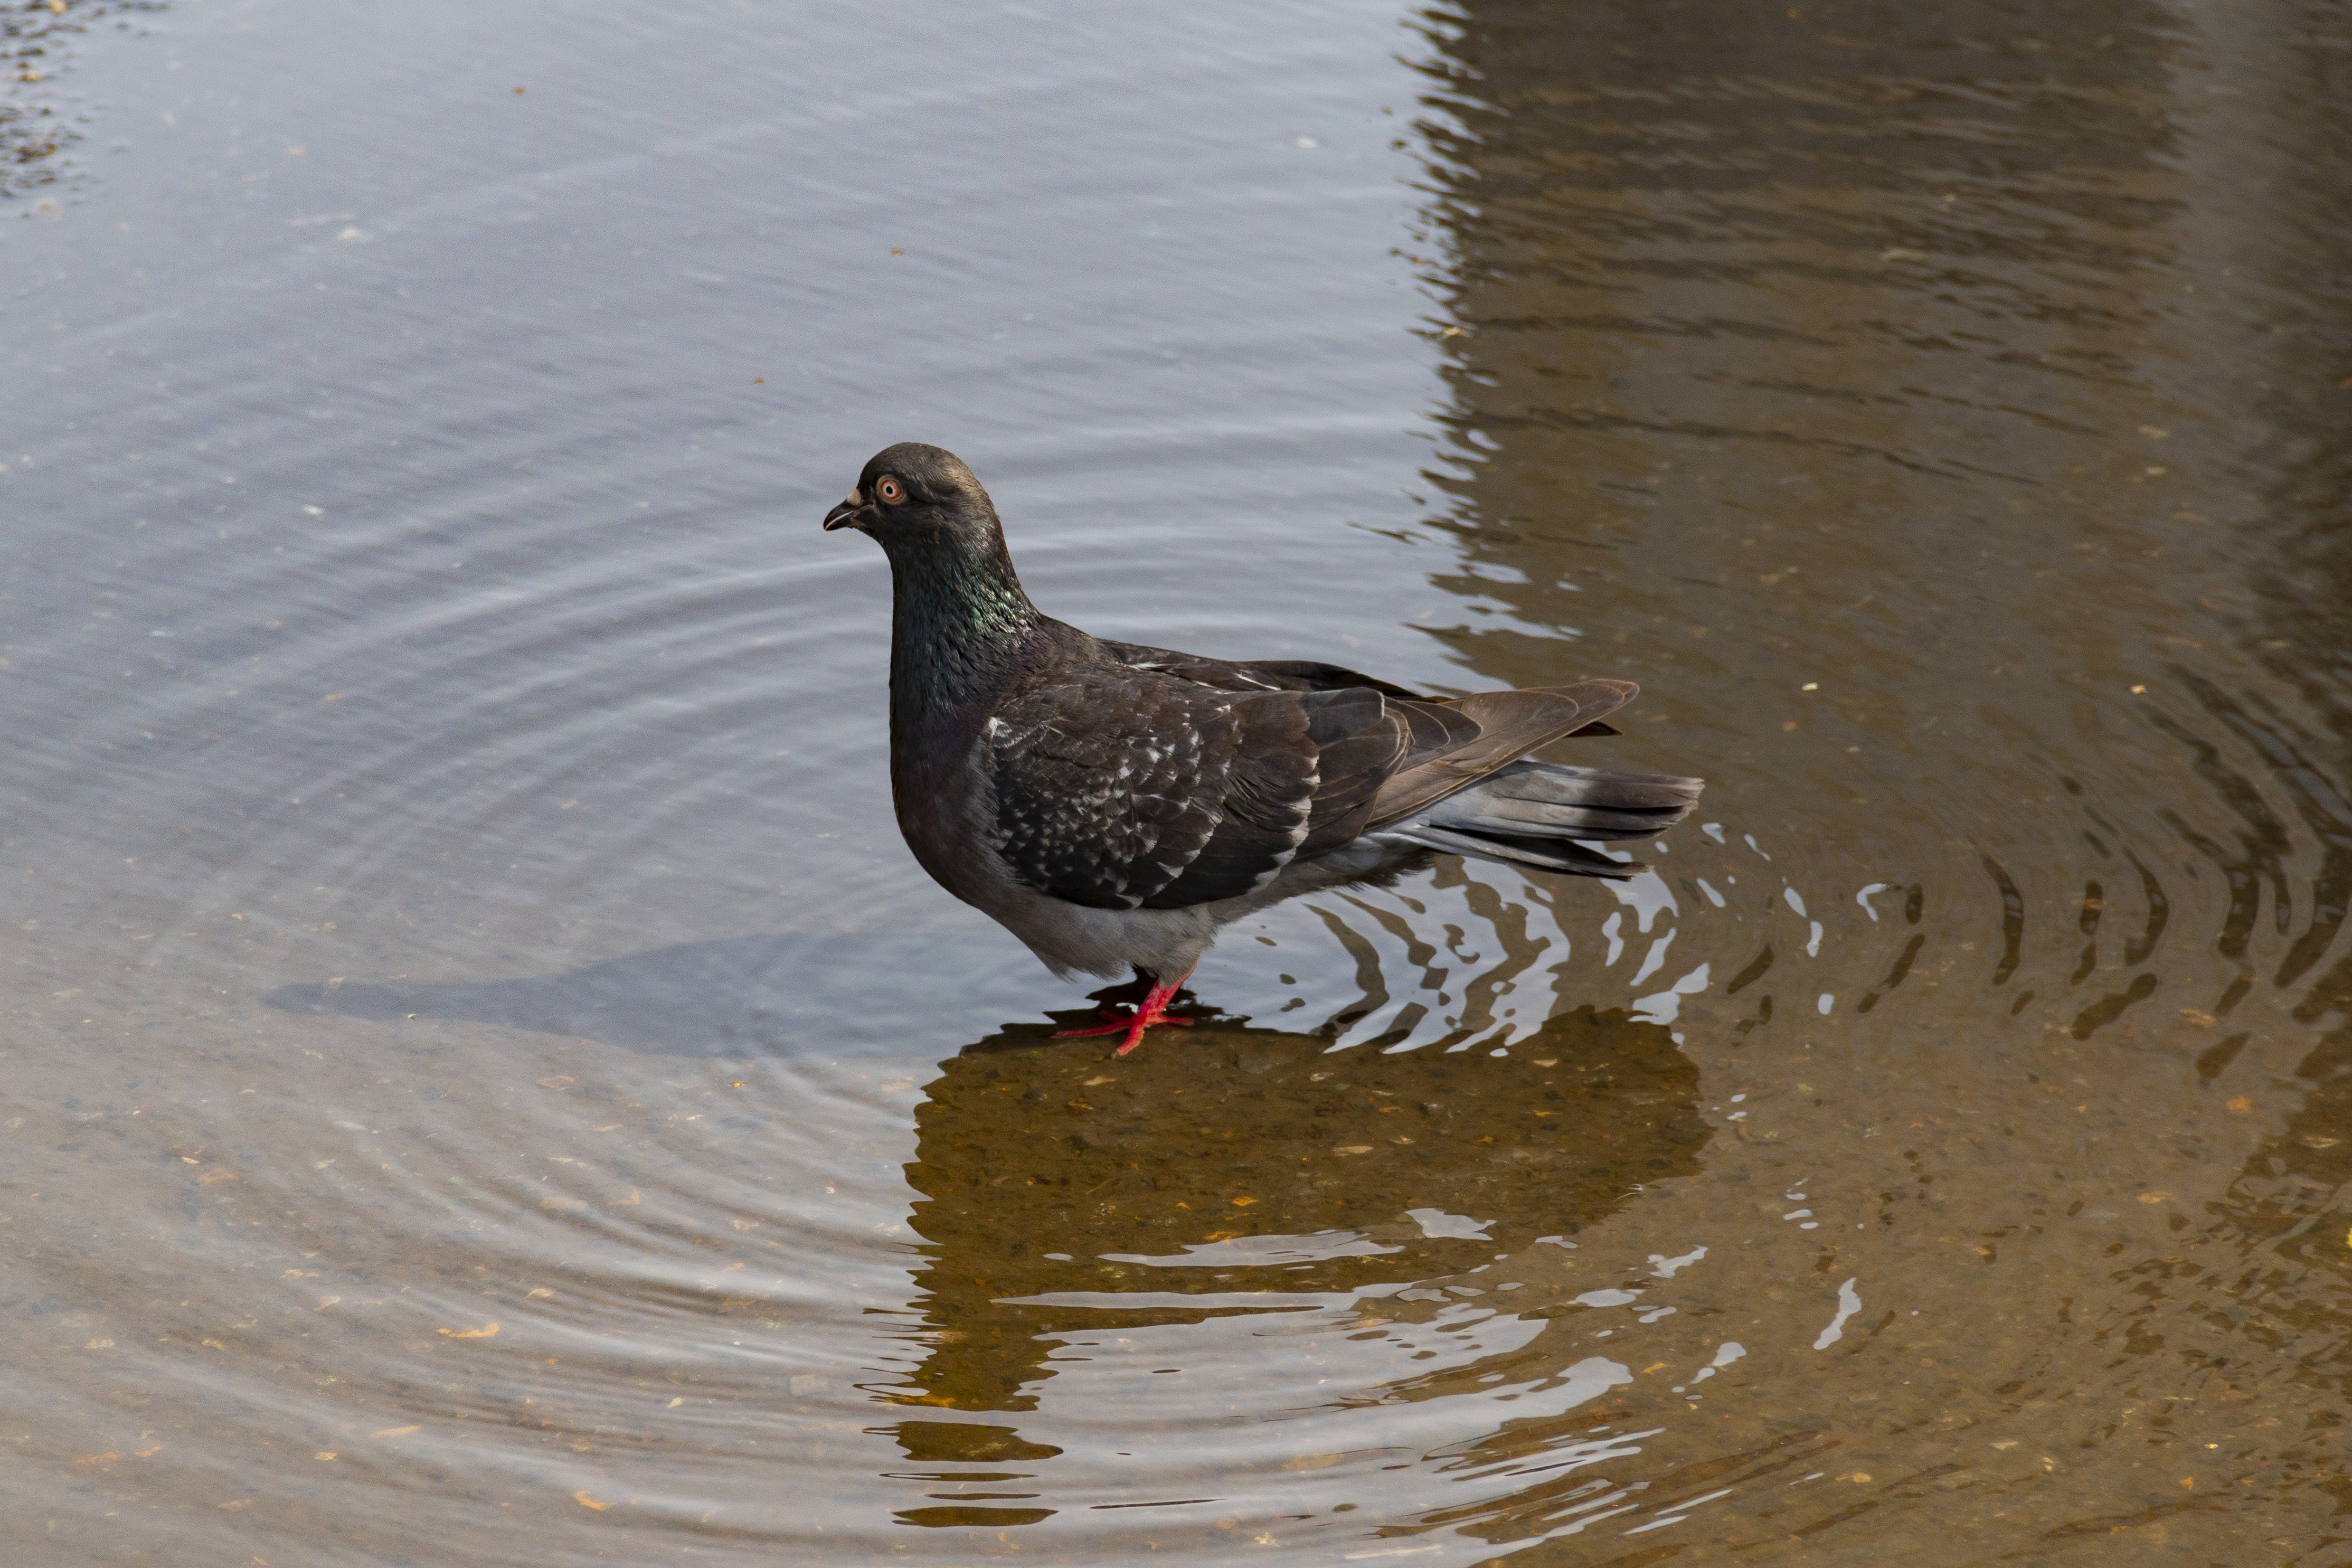
bird, puddle, dove, waves, water, bathes, animals, beak, water bird, duck, ducks, geese and swans, wildlife, adaptation, waterfowl, reflection, pond, seabird